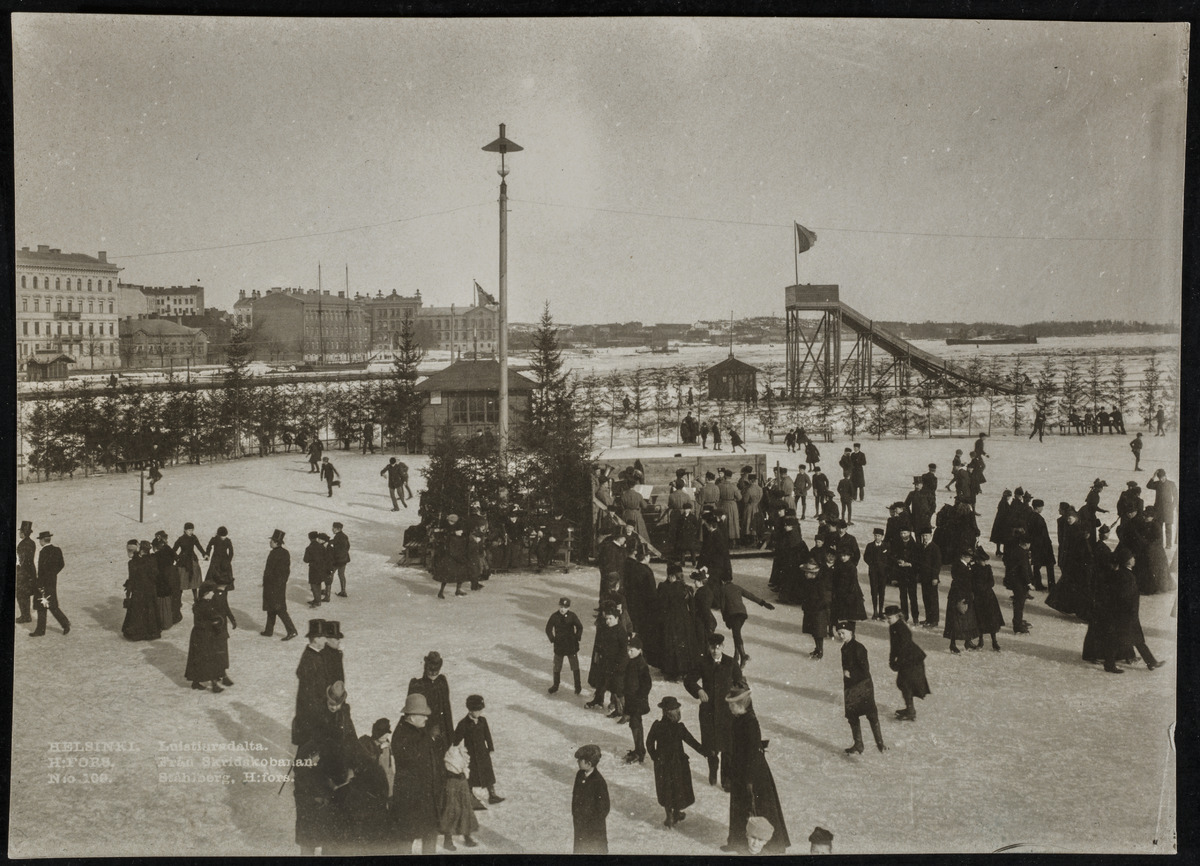
Helsingin Luistinklubin - Helsingfors Skridskoklubbenin - luistinrata meren jäällä Pohjoissatamassa
sisällön kuvaus: Helsingin Luistinklubin - Helsingfors Skridskoklubbenin - luistinrata meren jäällä Pohjoissatamassa. Taustalla kelkkamäki. Keskellä lauta-aitauksen edessä sotilassoittokunta musisoimassa. mustavalkoinen
Kuvaaja: Ståhlberg, Karl Emil, valokuvaaja
Ajankohta: kuvausaika 1890 n
Paikka: Suomi, Uusimaa, Helsinki, Kruununhaka Helsinki, Pohjoissatama
Aiheet: Helsingfors Skridskoklubb rf, talviurheilu luistelu kelkkailu, talvi, harrastukset, orkesterit